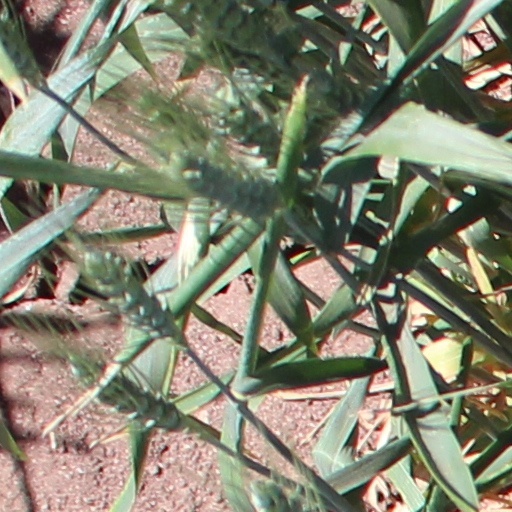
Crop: wheat